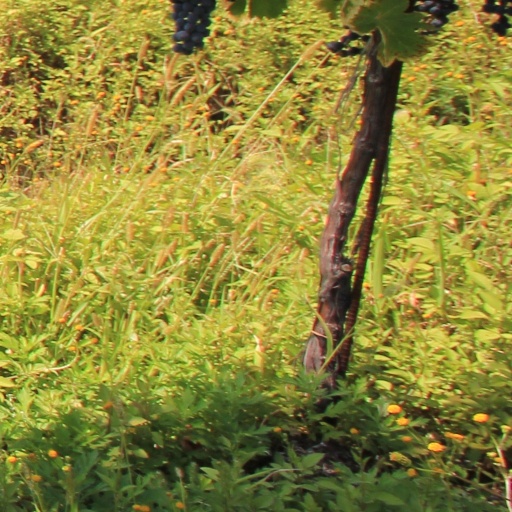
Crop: grape